National Bloc (Lebanon)

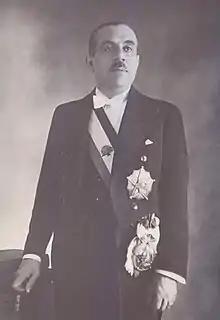
Official portrait of Émile Eddé

Émile Ibrahim Eddé was born in Damascus on May 24, 1884. He received his law degree with distinction from Aix-en-Provence University. He served his apprenticeship as a trainee lawyer at Professor Nicolas Chouchani's office and later established a law firm. He is a co-founder of the Lebanese Beirut Association that had been calling for the return of Lebanon's borders to their initial condition – prior to the Protocol of 1861 – as per the map laid down by the French military mission in 1861. In 1913, Eddé resorted to Alexandria with many intellectuals in the Levant as a result of persecution by the Turks. An arrest warrant had been issued against him and he was sentenced to death in absentia due to his political activity and for being the lawyer of the French consulate in Beirut.